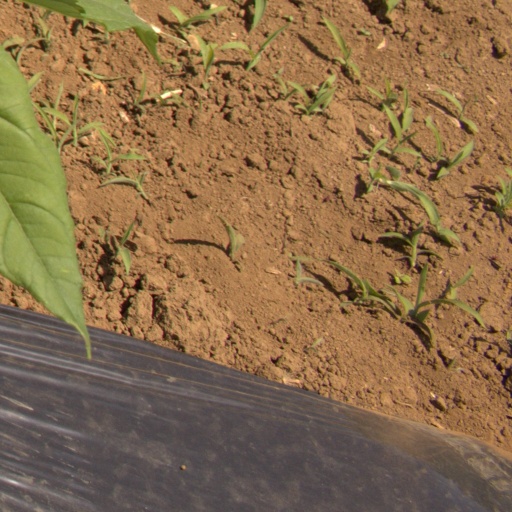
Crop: Jerusalem artichoke